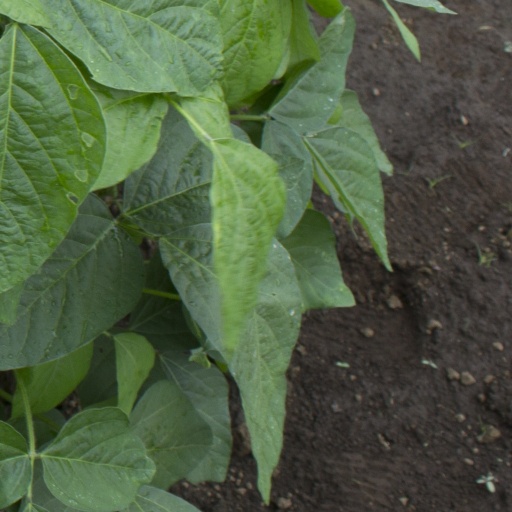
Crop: soybean